Bouchet Graduate Honor Society

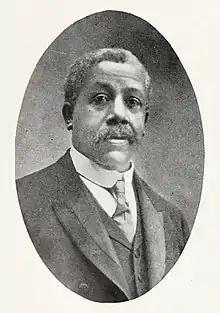
Bouchet, Namesake of the Bouchet Graduate Honor Society

The Edward Alexander Bouchet Graduate Honor Society (often referred to as the Bouchet Graduate Honor Society, Bouchet Society or BGHS) is an American honor society named after Edward Alexander Bouchet, the first African American to earn a doctorate degree (Ph.D. in Physics, Yale University, 1876). Established to recognize outstanding scholarly achievement and promote diversity and excellence in doctoral education and the professoriate, it was co-founded by Yale University and Howard University on September 15, 2005, commemorating Bouchet's birthday.